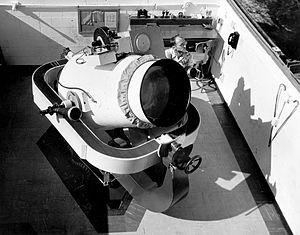
Le Smithsonian Astrophysical Observatory est un centre de recherche de la Smithsonian Institution. Cette institution fut créée par le Congrès des États-Unis en 1846 afin d'utiliser le legs fait par l'anglais James Smithson au gouvernement afin de fonder à Washington un établissement pour le développement et la diffusion de la connaissance.
Une chambre de Schmidt est un type de télescope astronomique construit de sorte à garantir un important champ de vue tout en limitant les aberrations optiques. Des télescopes similaires sont la chambre de Wright et le télescope de Lurie-Houghton.